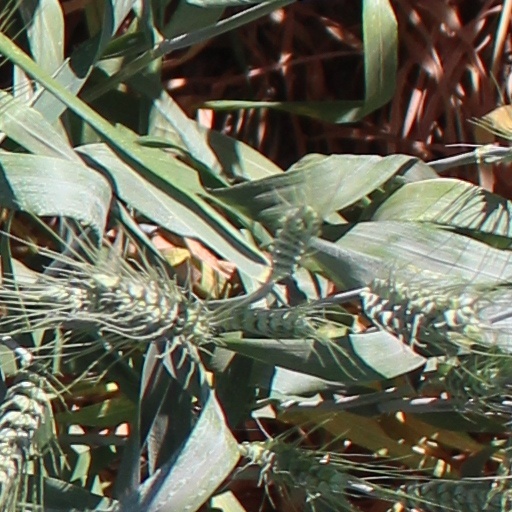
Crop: wheat